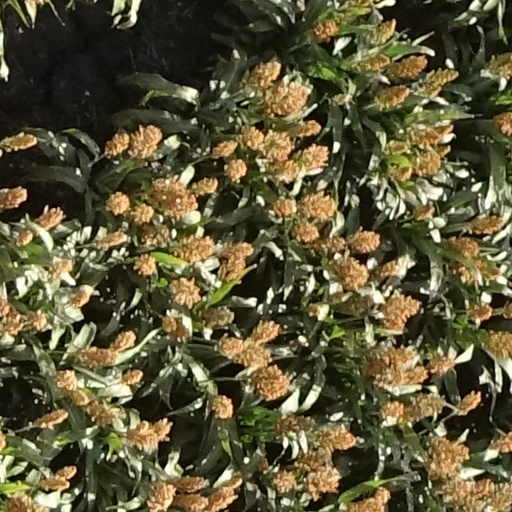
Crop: sorghum